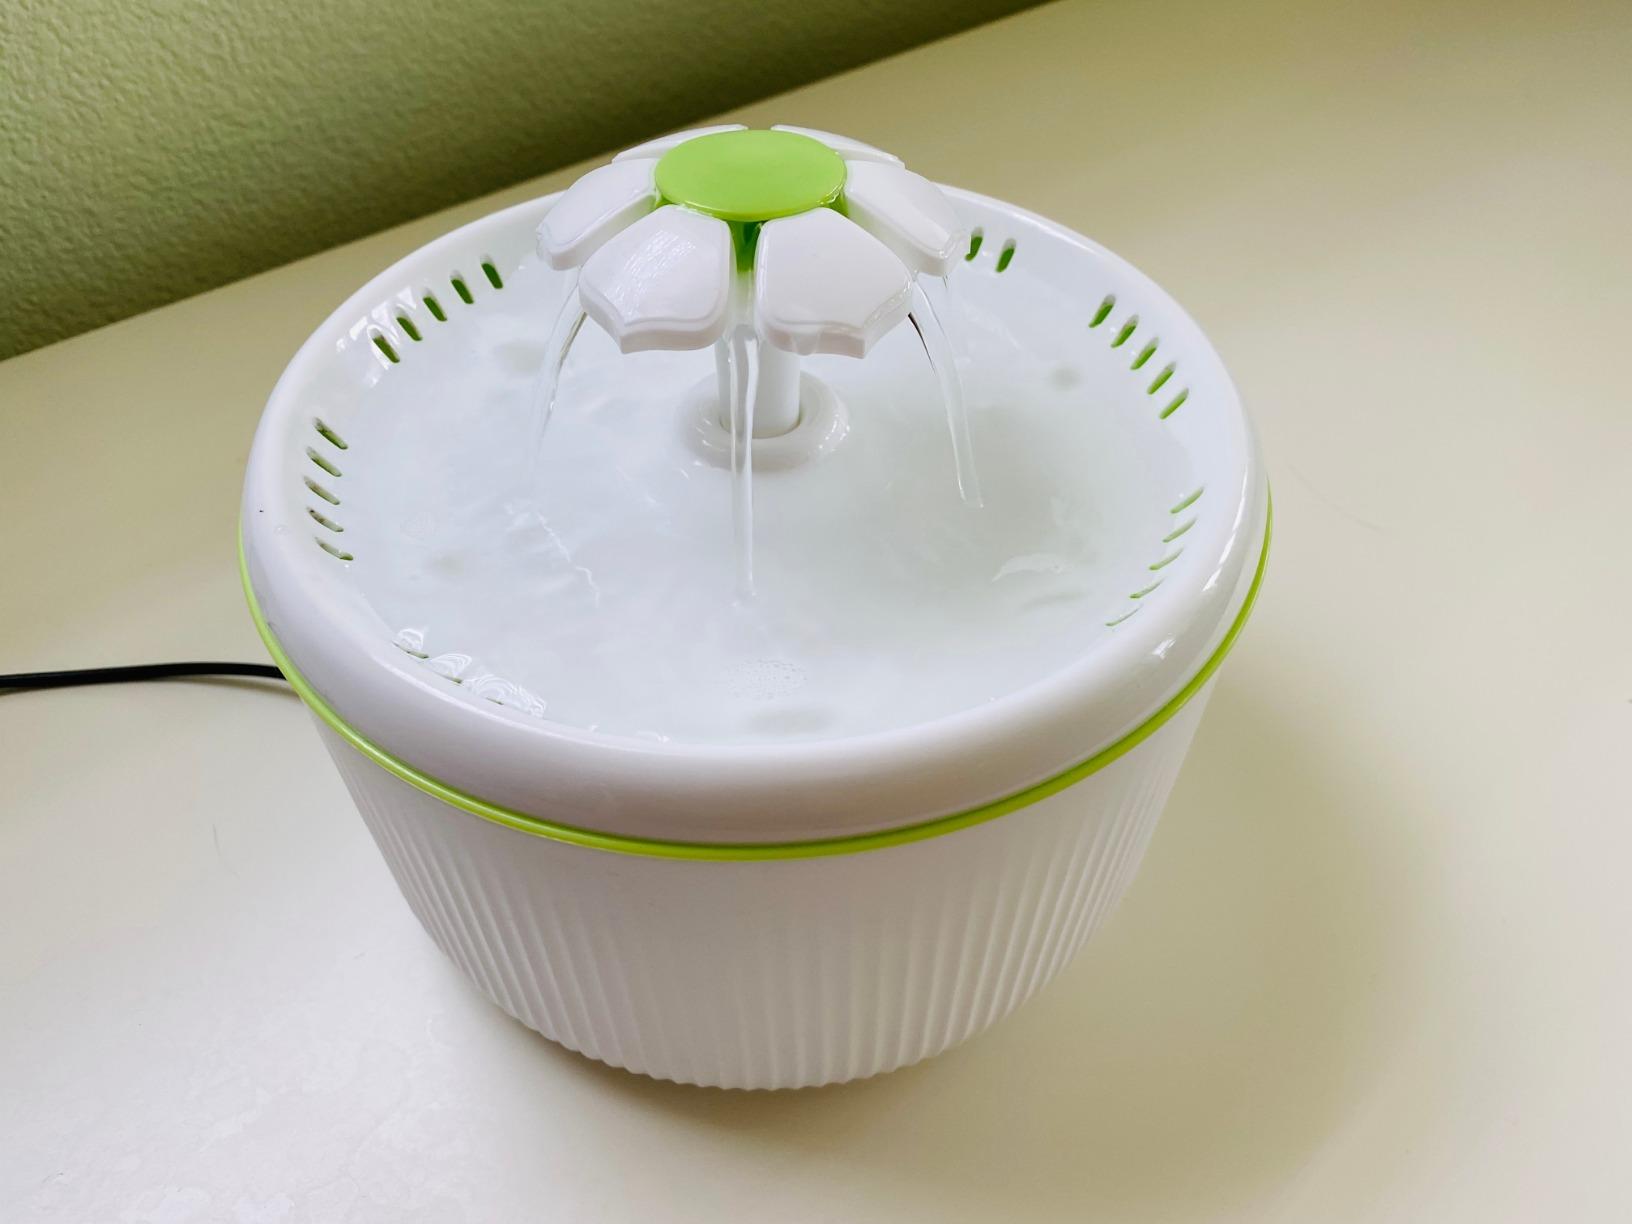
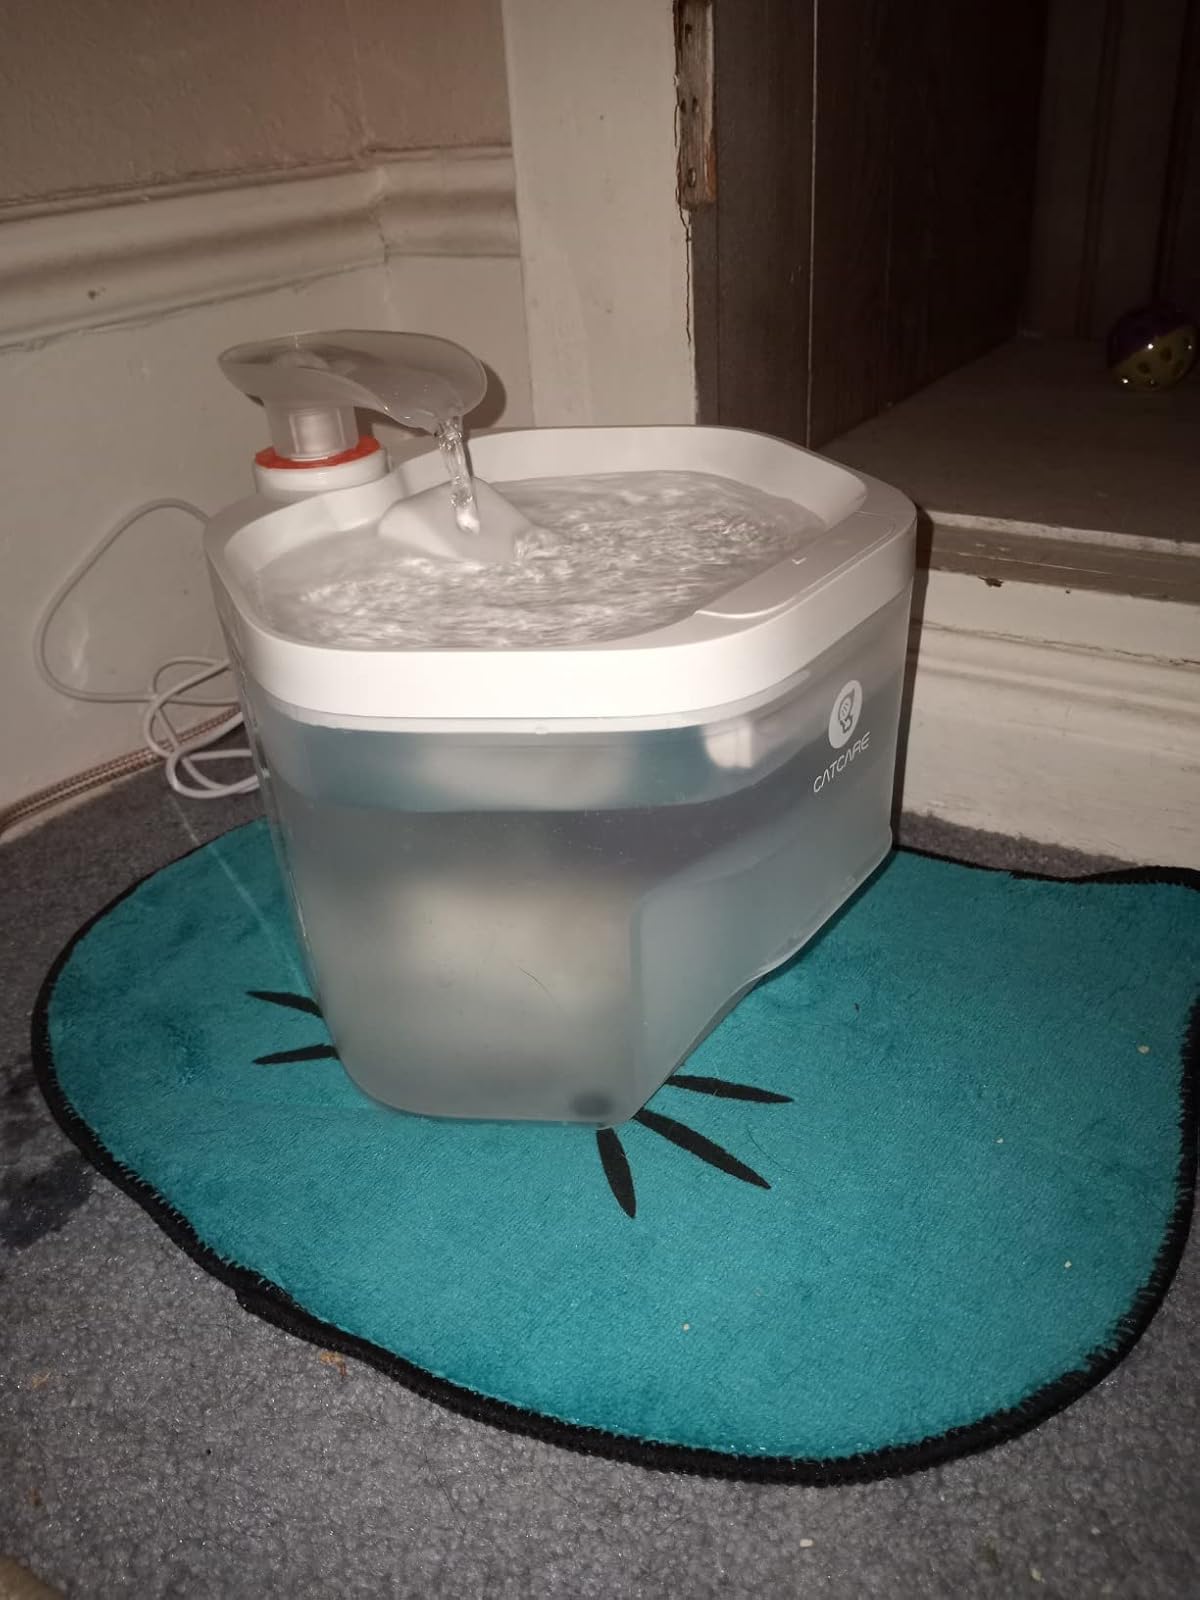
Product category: items_bowl
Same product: no